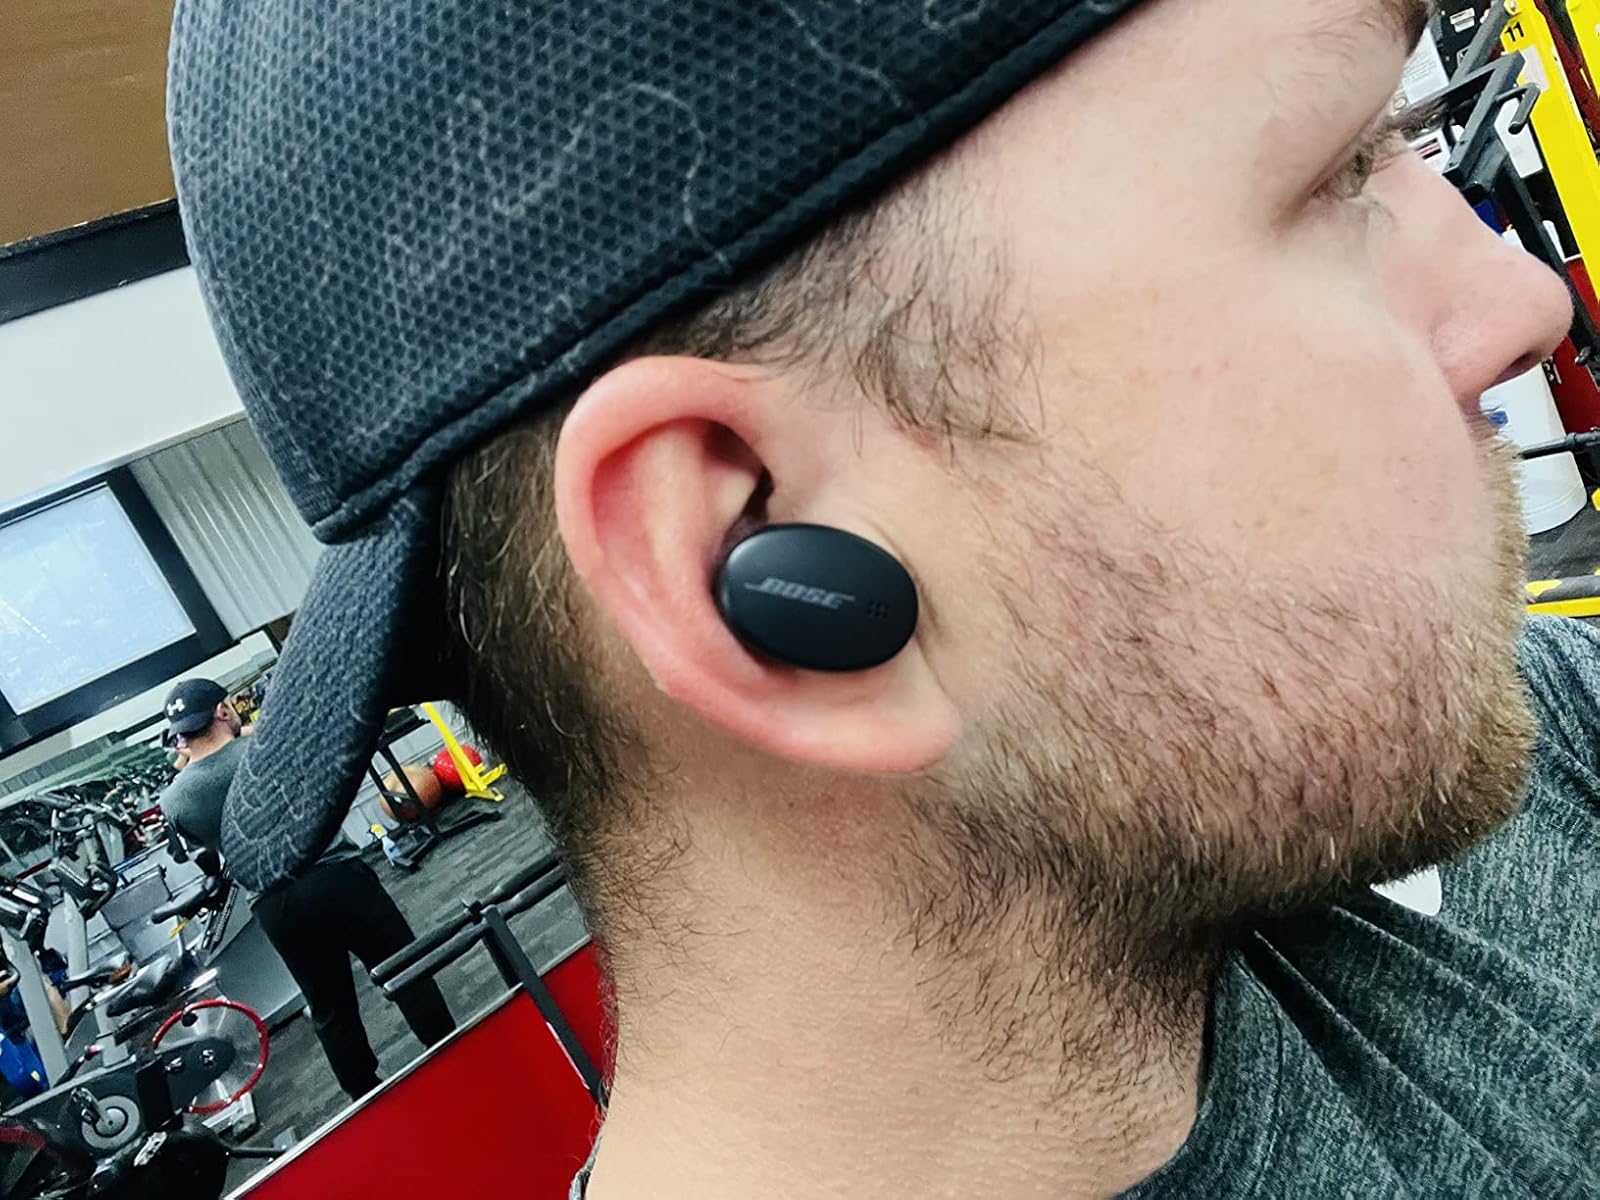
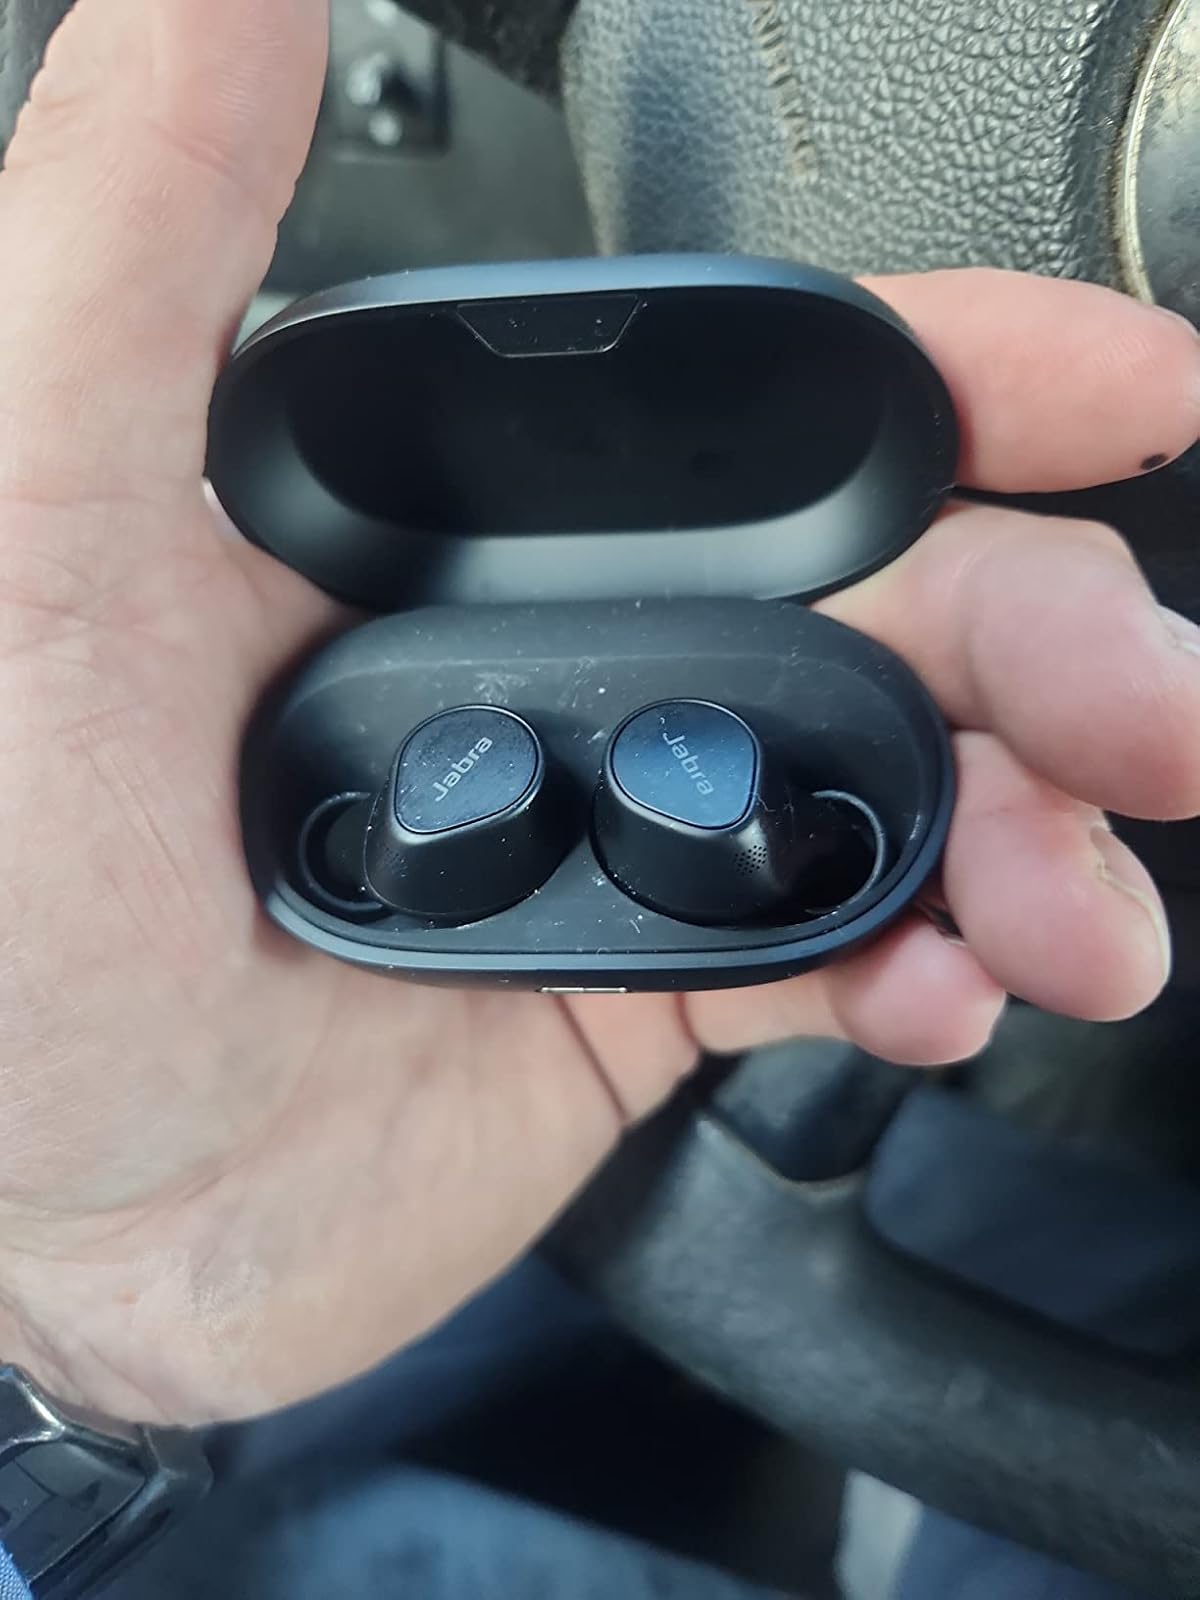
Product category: earbuds
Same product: no